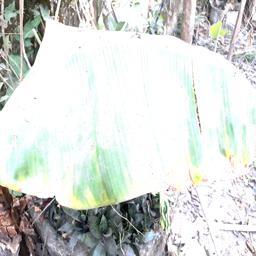
Label: POTASSIUM DEFICIENCY